Aeroposta Argentina

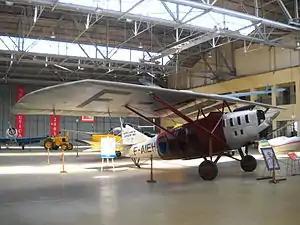
A Latécoère 25, preserved in the National Aeronautical Museum of Argentina.

Surprisingly, on August 13, 1926, an Executive Order amended the Regulations for Navigation on the Argentine Territory, which did not allow the use of Argentine airspace by foreign companies and where the War Office should adopt positions Defense, civil aircraft to peaceful use. In order to conform to these Regulations, Vicente Almandos Almonacid proposes the establishment of a national corporation, a proposal that has the approval of the Chairman Dr. Marcelo T. Alvear and prestigious Argentine jurists.